Filipino nationalism

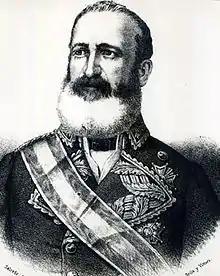
Carlos María de la Torre y Nava Cerrada, the 91st Governor-General of the Philippines

Varela would then retire from politics but his nationalism was carried on by another Creole, one Pedro Peláez, who campaigned for the rights of Filipino priests (Creoles, Mestizos and Indios) and pressed for secularization of Philippine parishes. He reasoned out the same point Sancho had, friars are for missions on areas that are still pagan. The Latin American revolutions and decline of friar influence in Spain resulted in the increase of the regular clergy (Peninsular friars) in the Philippines. Filipino priests (Creoles, Mestizos and Indios) were being replaced by Spanish friars ("Peninsulares") and Peláez demanded explanation as to the legality of replacing a secular with regulars—which is in contradiction to the "Exponi nobis". Peláez brought the case to the Vatican and almost succeeded if not for an earthquake that cut his career short. The earthquake struck on June 3, 1863, during the feast of Corpus Christi. The ideology would be carried by his more militant disciple, José Burgos.